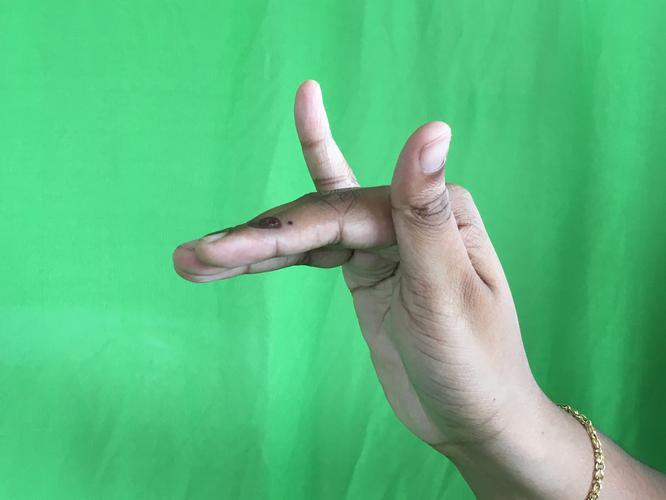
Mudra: Mrigasirsha
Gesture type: single_hand